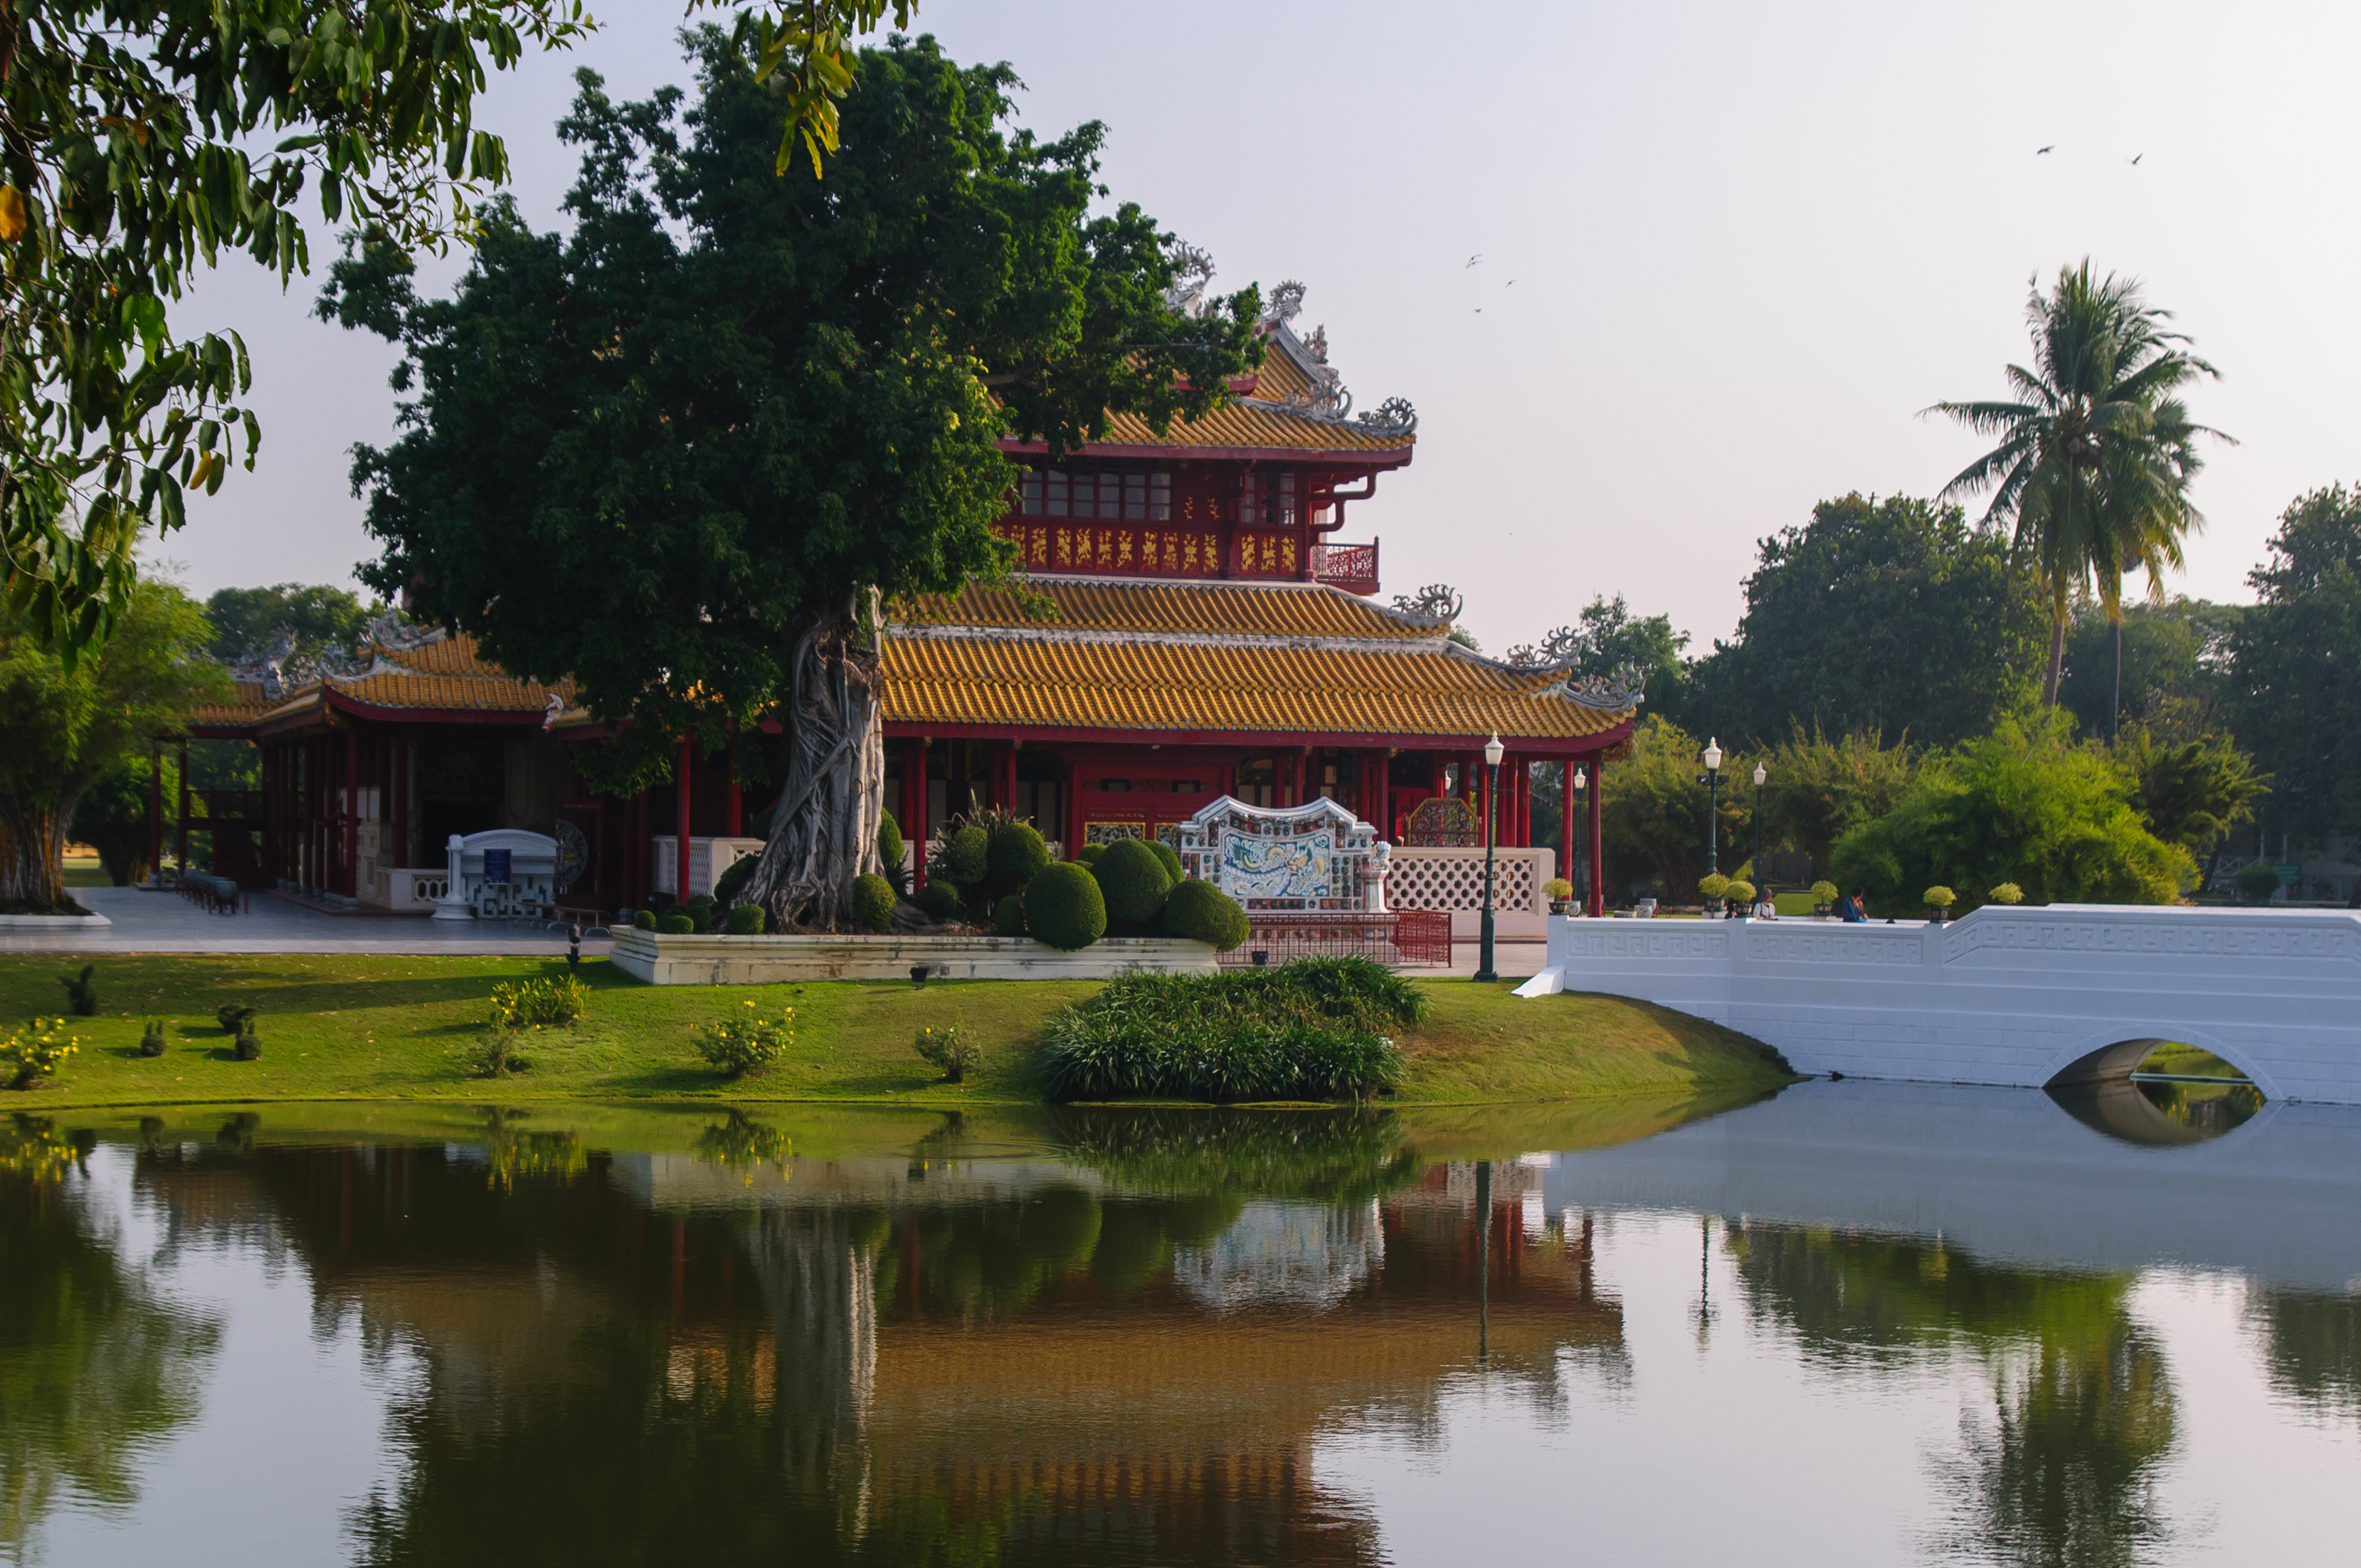
house, palace, home, pond, reflection, nikon, garden, thailand, temple, resort, estate, d300, thailandia, phranakhonsiayutthaya, banlen